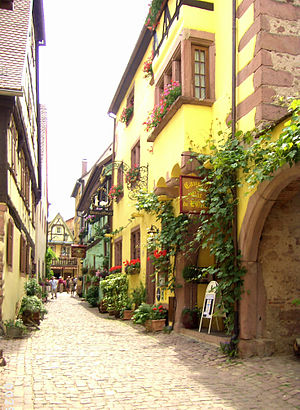
Alsace (vinregion) / Vinruten
Den lille by Riquewihr er et af stederne på Vinruten
Alsace er en region i det nordøstlige Frankrig, som er berømt for sine hvide vine. Regionen ligger i læ af bjergkæden Vogeserne, hvilket giver et tørt og solskinsrigt klima, som i kombination med en kompleks jordbund gør området særlig egnet til vinproduktion. Denne branche med en årlig produktion på omkring 160 millioner flasker er af stor betydning for regionens økonomi. 90 % af produktionen er af hvide vine, og cirka en fjerdel af den samlede produktion eksporteres. Generelt er hvidvine fra Alsace mere fyldige og ekstraktrige end deres tyske søstre.